Maid Marian Entertainment

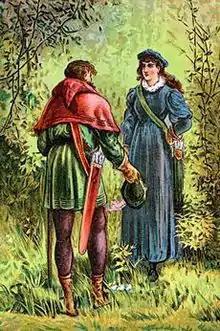
Robin Hood with Maid Marian, the companies namesake

Maid Marian Entertainment (sometimes shortened to MME) is a gaming site/company produced by Gene Endrody and other respective parties. It was the original home of Sherwood, which later evolved into Sherwood Dungeon, with the addition of an in-game dungeon. Other games created by MME include Club Marian, Moonbase, Marian's World (an older version of Club Marian), Tankball, Tankball 2, Ratinator and Colin's Crazy Carrera.